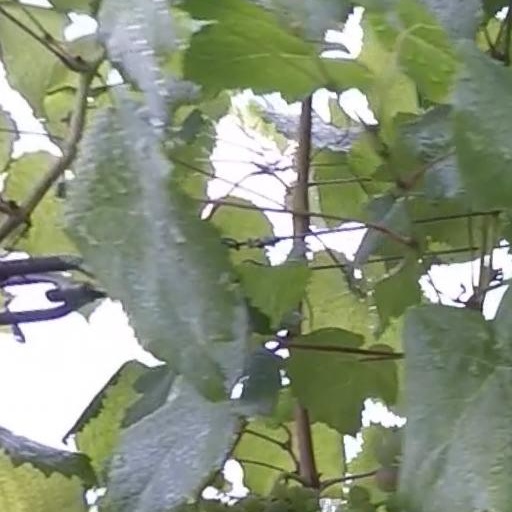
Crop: grape